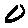
Label: 0